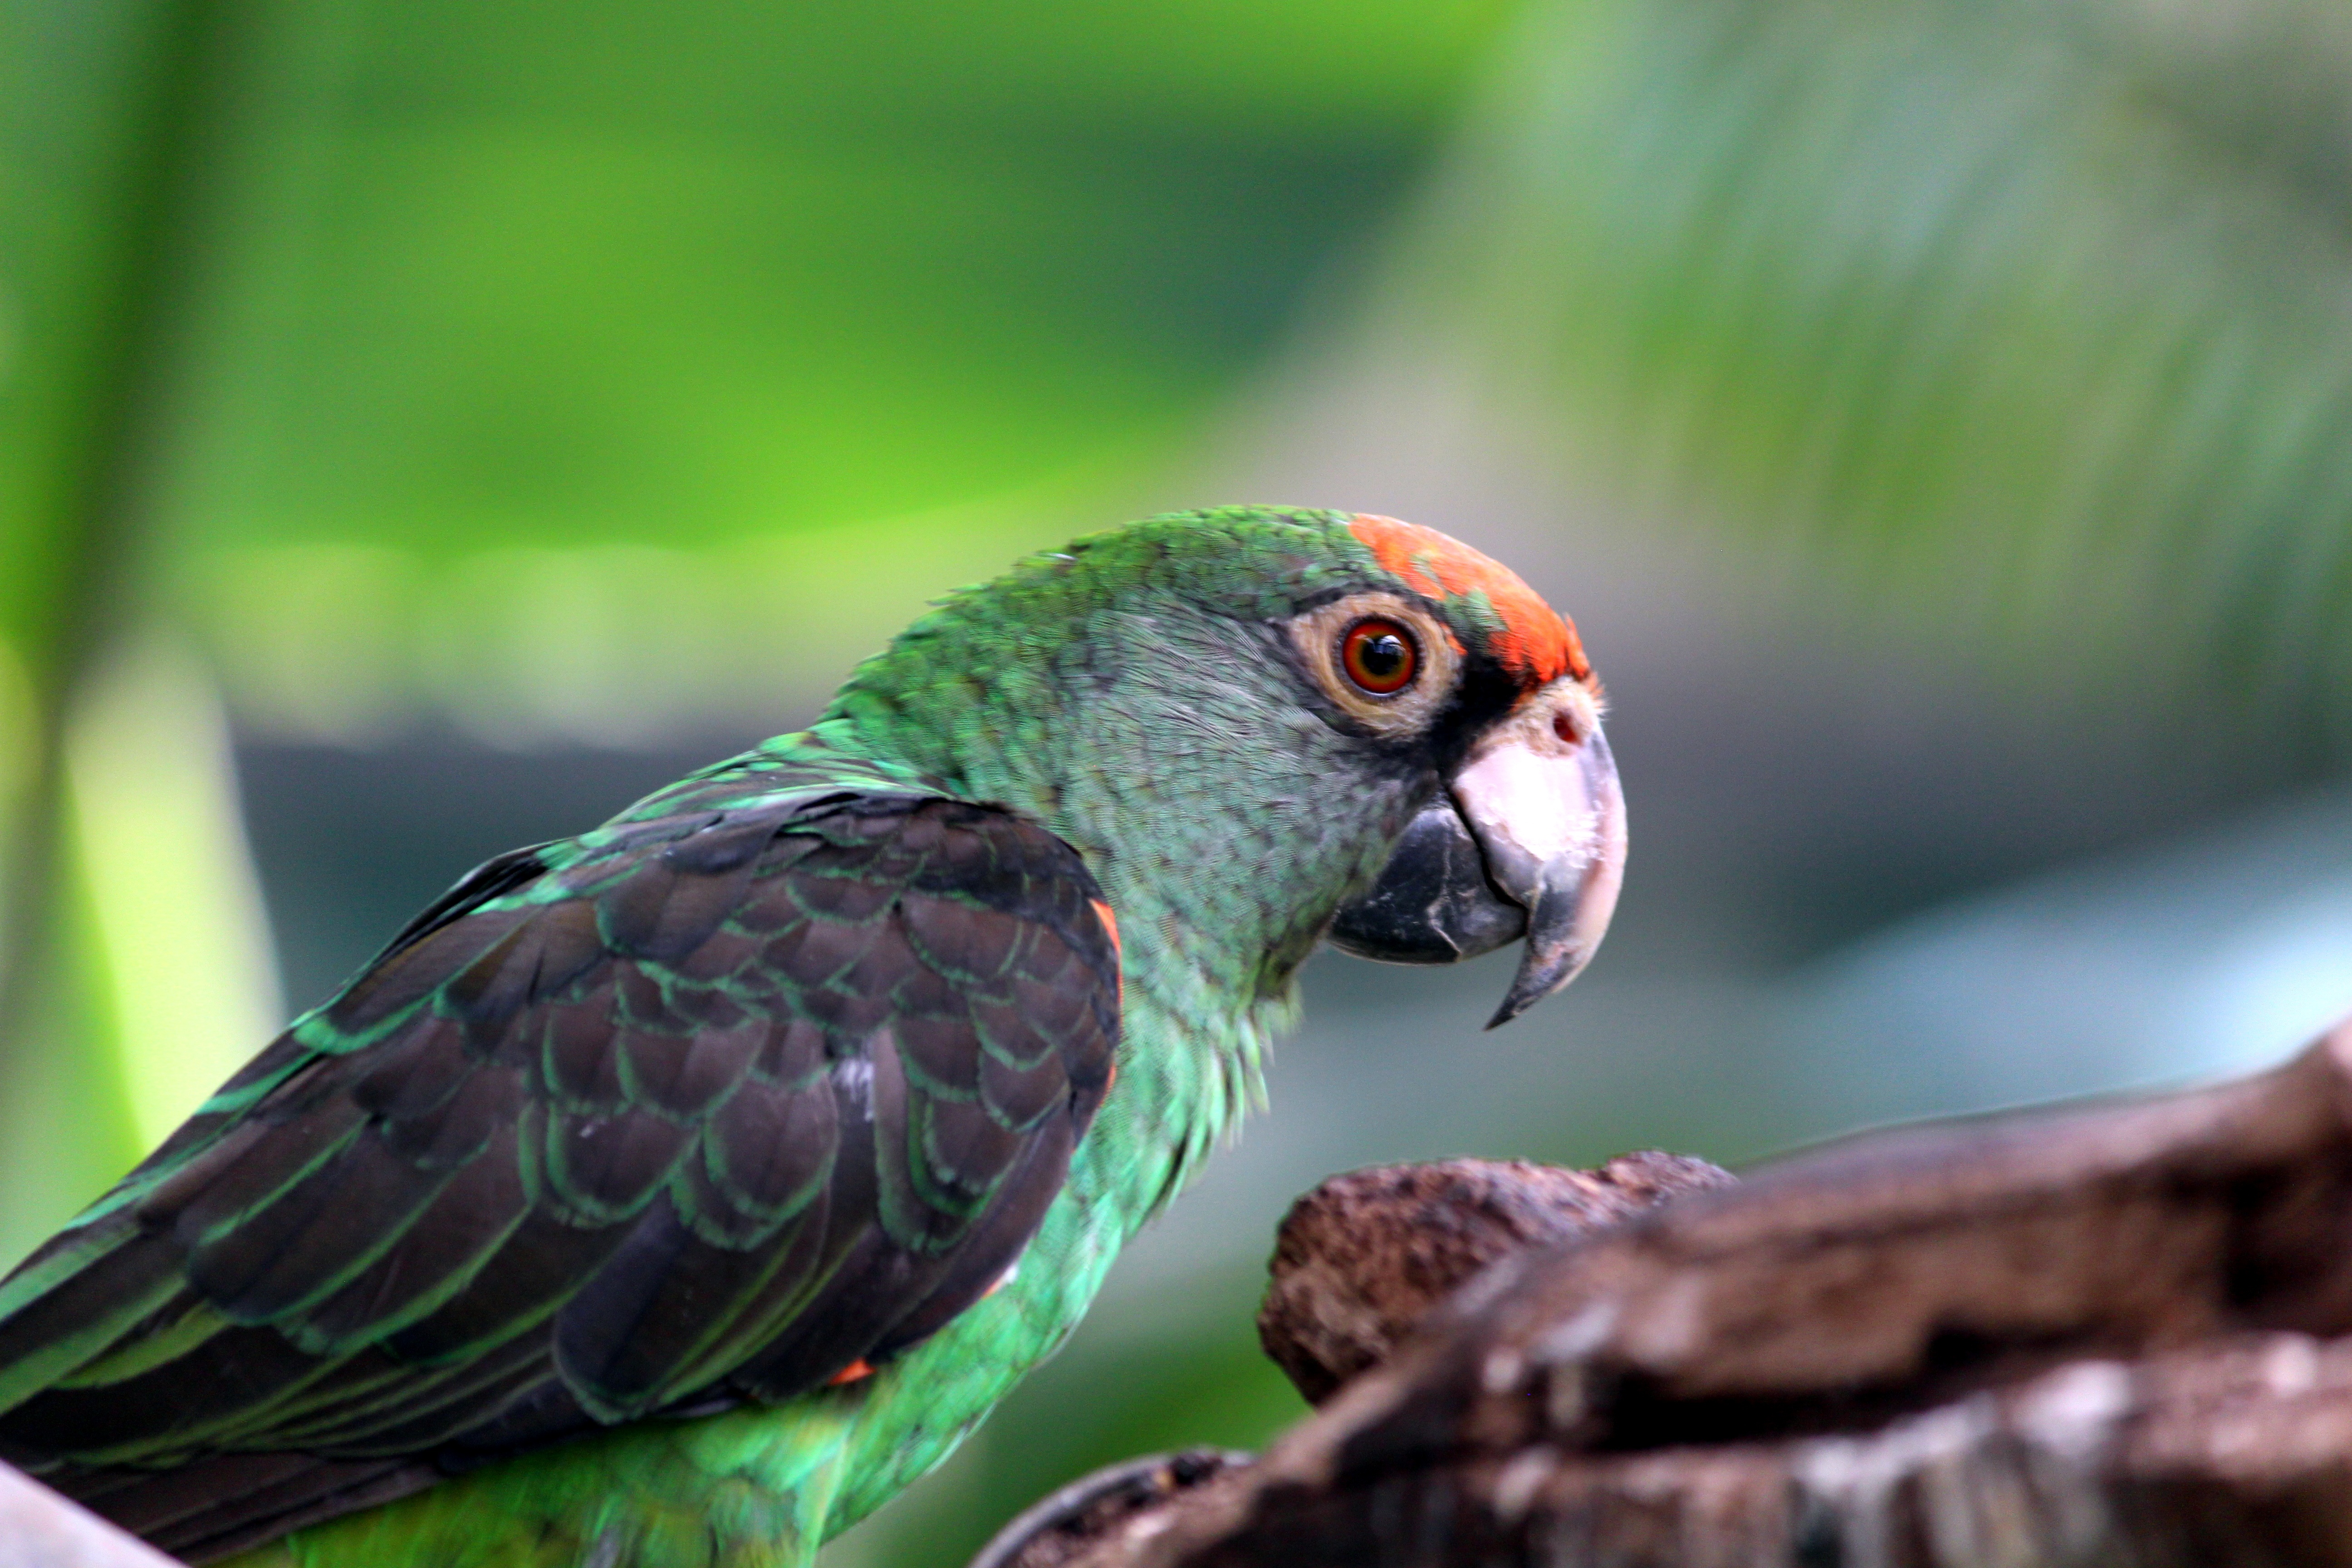
nature, bird, wing, animal, wildlife, green, beak, tropical, color, colorful, close, fauna, plumage, lorikeet, macaw, close up, head, vertebrate, parrot, bill, animal world, tropics, ara, bird park, parrot bird